Continuum (TV series)

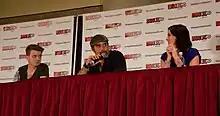
The main cast of the show at Fan Expo Canada 2012. From left: Erik Knudsen, Victor Webster and Rachel Nichols

The first season has 10 episodes. On August 25, 2012, Showcase renewed "Continuum" for a second season of 13 episodes, which premiered on April 21, 2013, on Showcase in Canada, May 23, 2013, on Syfy in the UK, and June 7, 2013, on Syfy in the US. On June 5, 2013, "Continuum" was officially renewed for a third season, which premiered on March 16, 2014, on Showcase in Canada and April 4, 2014, on Syfy in the US.